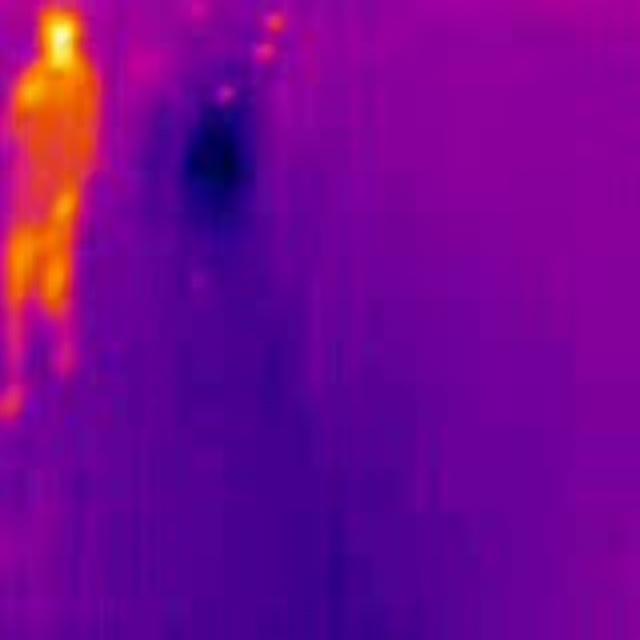
Detected objects:
label: person